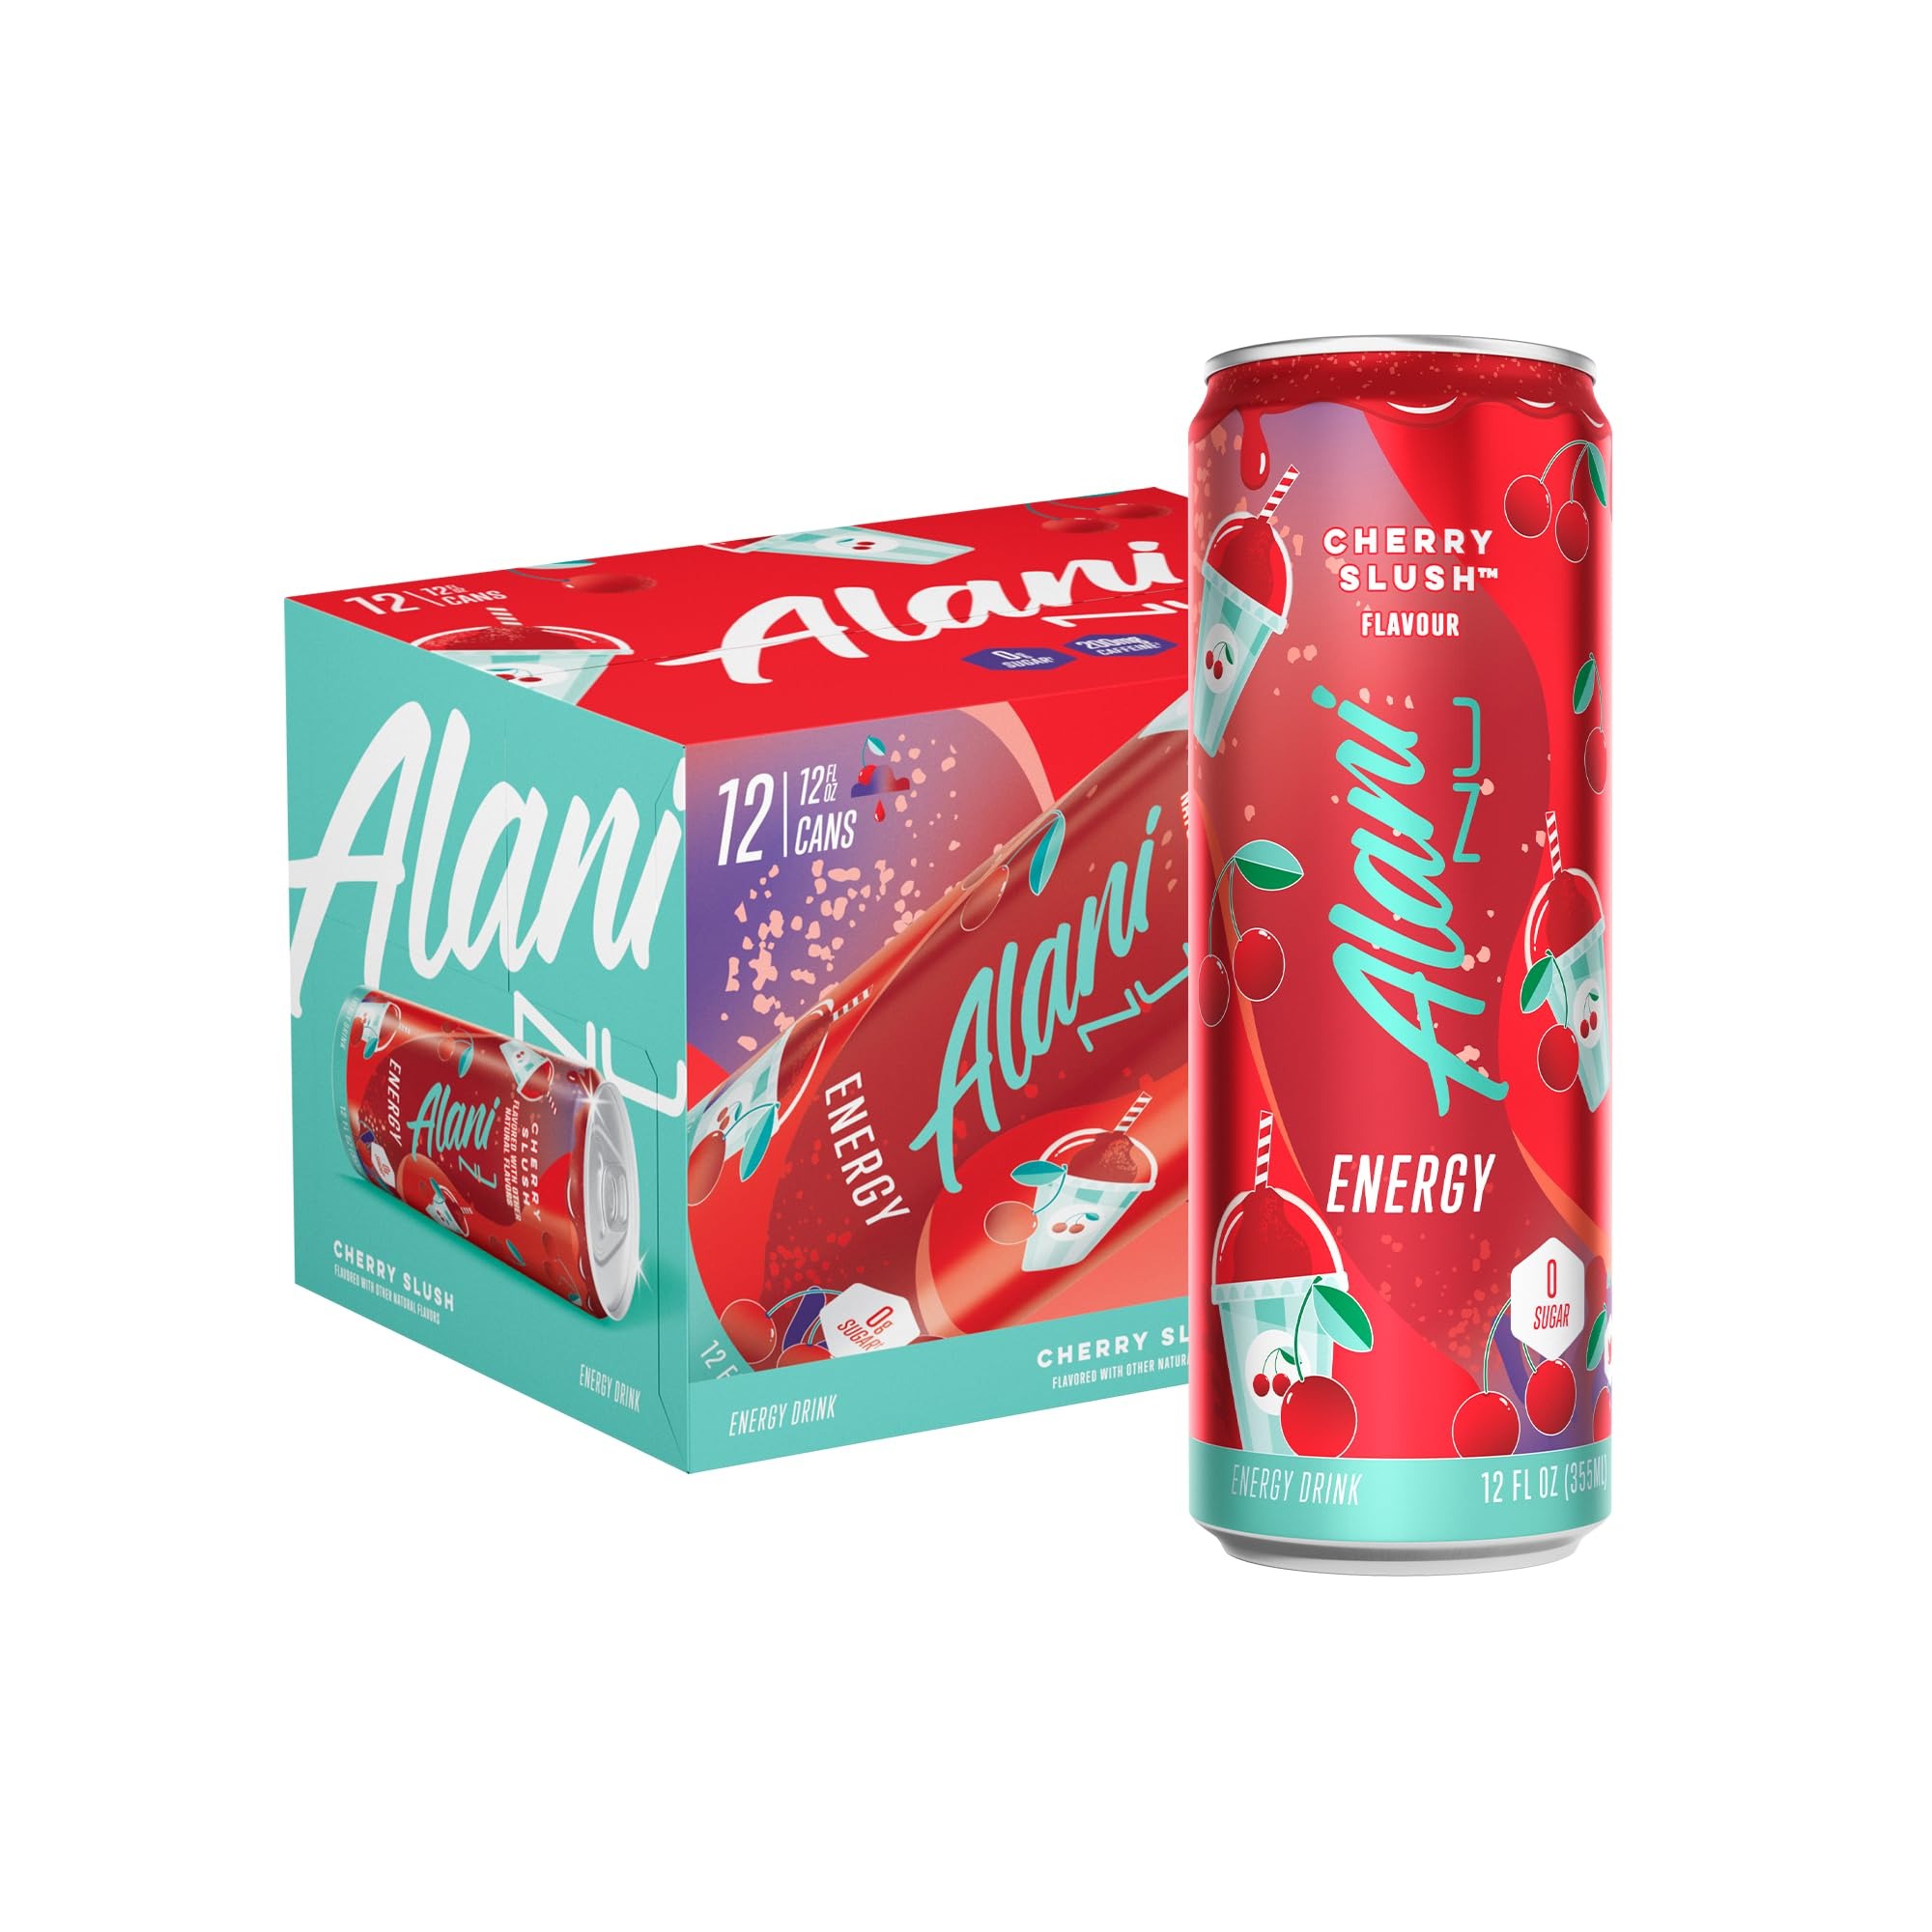
Item Name: Alani Nu CHERRY SLUSH Ice Sugar Free, Low Calorie Energy Drinks | 200mg Caffeine | Antioxidants | Biotin, B Vitamins | Zero Sugar | 15 Calories or Less | 12 Oz Cans | 12 Count
Bullet Point 1: Alani Nu Energy Drink - Cherry Slush: Zero Sugar Energy Drink Finally, an energy drink that you can feel good about consuming, especially when you’re busy and on-the go! Alani Nu Energy – Cherry Slush contains no sugar and only 10 calories per can. Packing 200 mg of caffeine, this energy drink will help give you the extra jolt your busy lifestyle needs in a variety of refreshing and unique flavors to choose from. Provides 200 mg of caffeine per can
Bullet Point 2: With biotin, b6 & b12
Bullet Point 3: 10 calories per can
Bullet Point 4: Zero sugar, vegan, gluten free
Bullet Point 5: 12 Cherry Slush flavored energy drink cans
Product Description: Say goodbye to fatigue! Revitalize and recharge with our top-selling Alani Energy. Each can delivers 200mg of caffeine and intense flavor all for 15 calories or less and 0g of sugar! With a touch of vitamin B6 and B12, these energy drinks help maintain your natural radiance even during your most hectic days.
Value: 144.0
Unit: Fl Oz

Price: 18.335